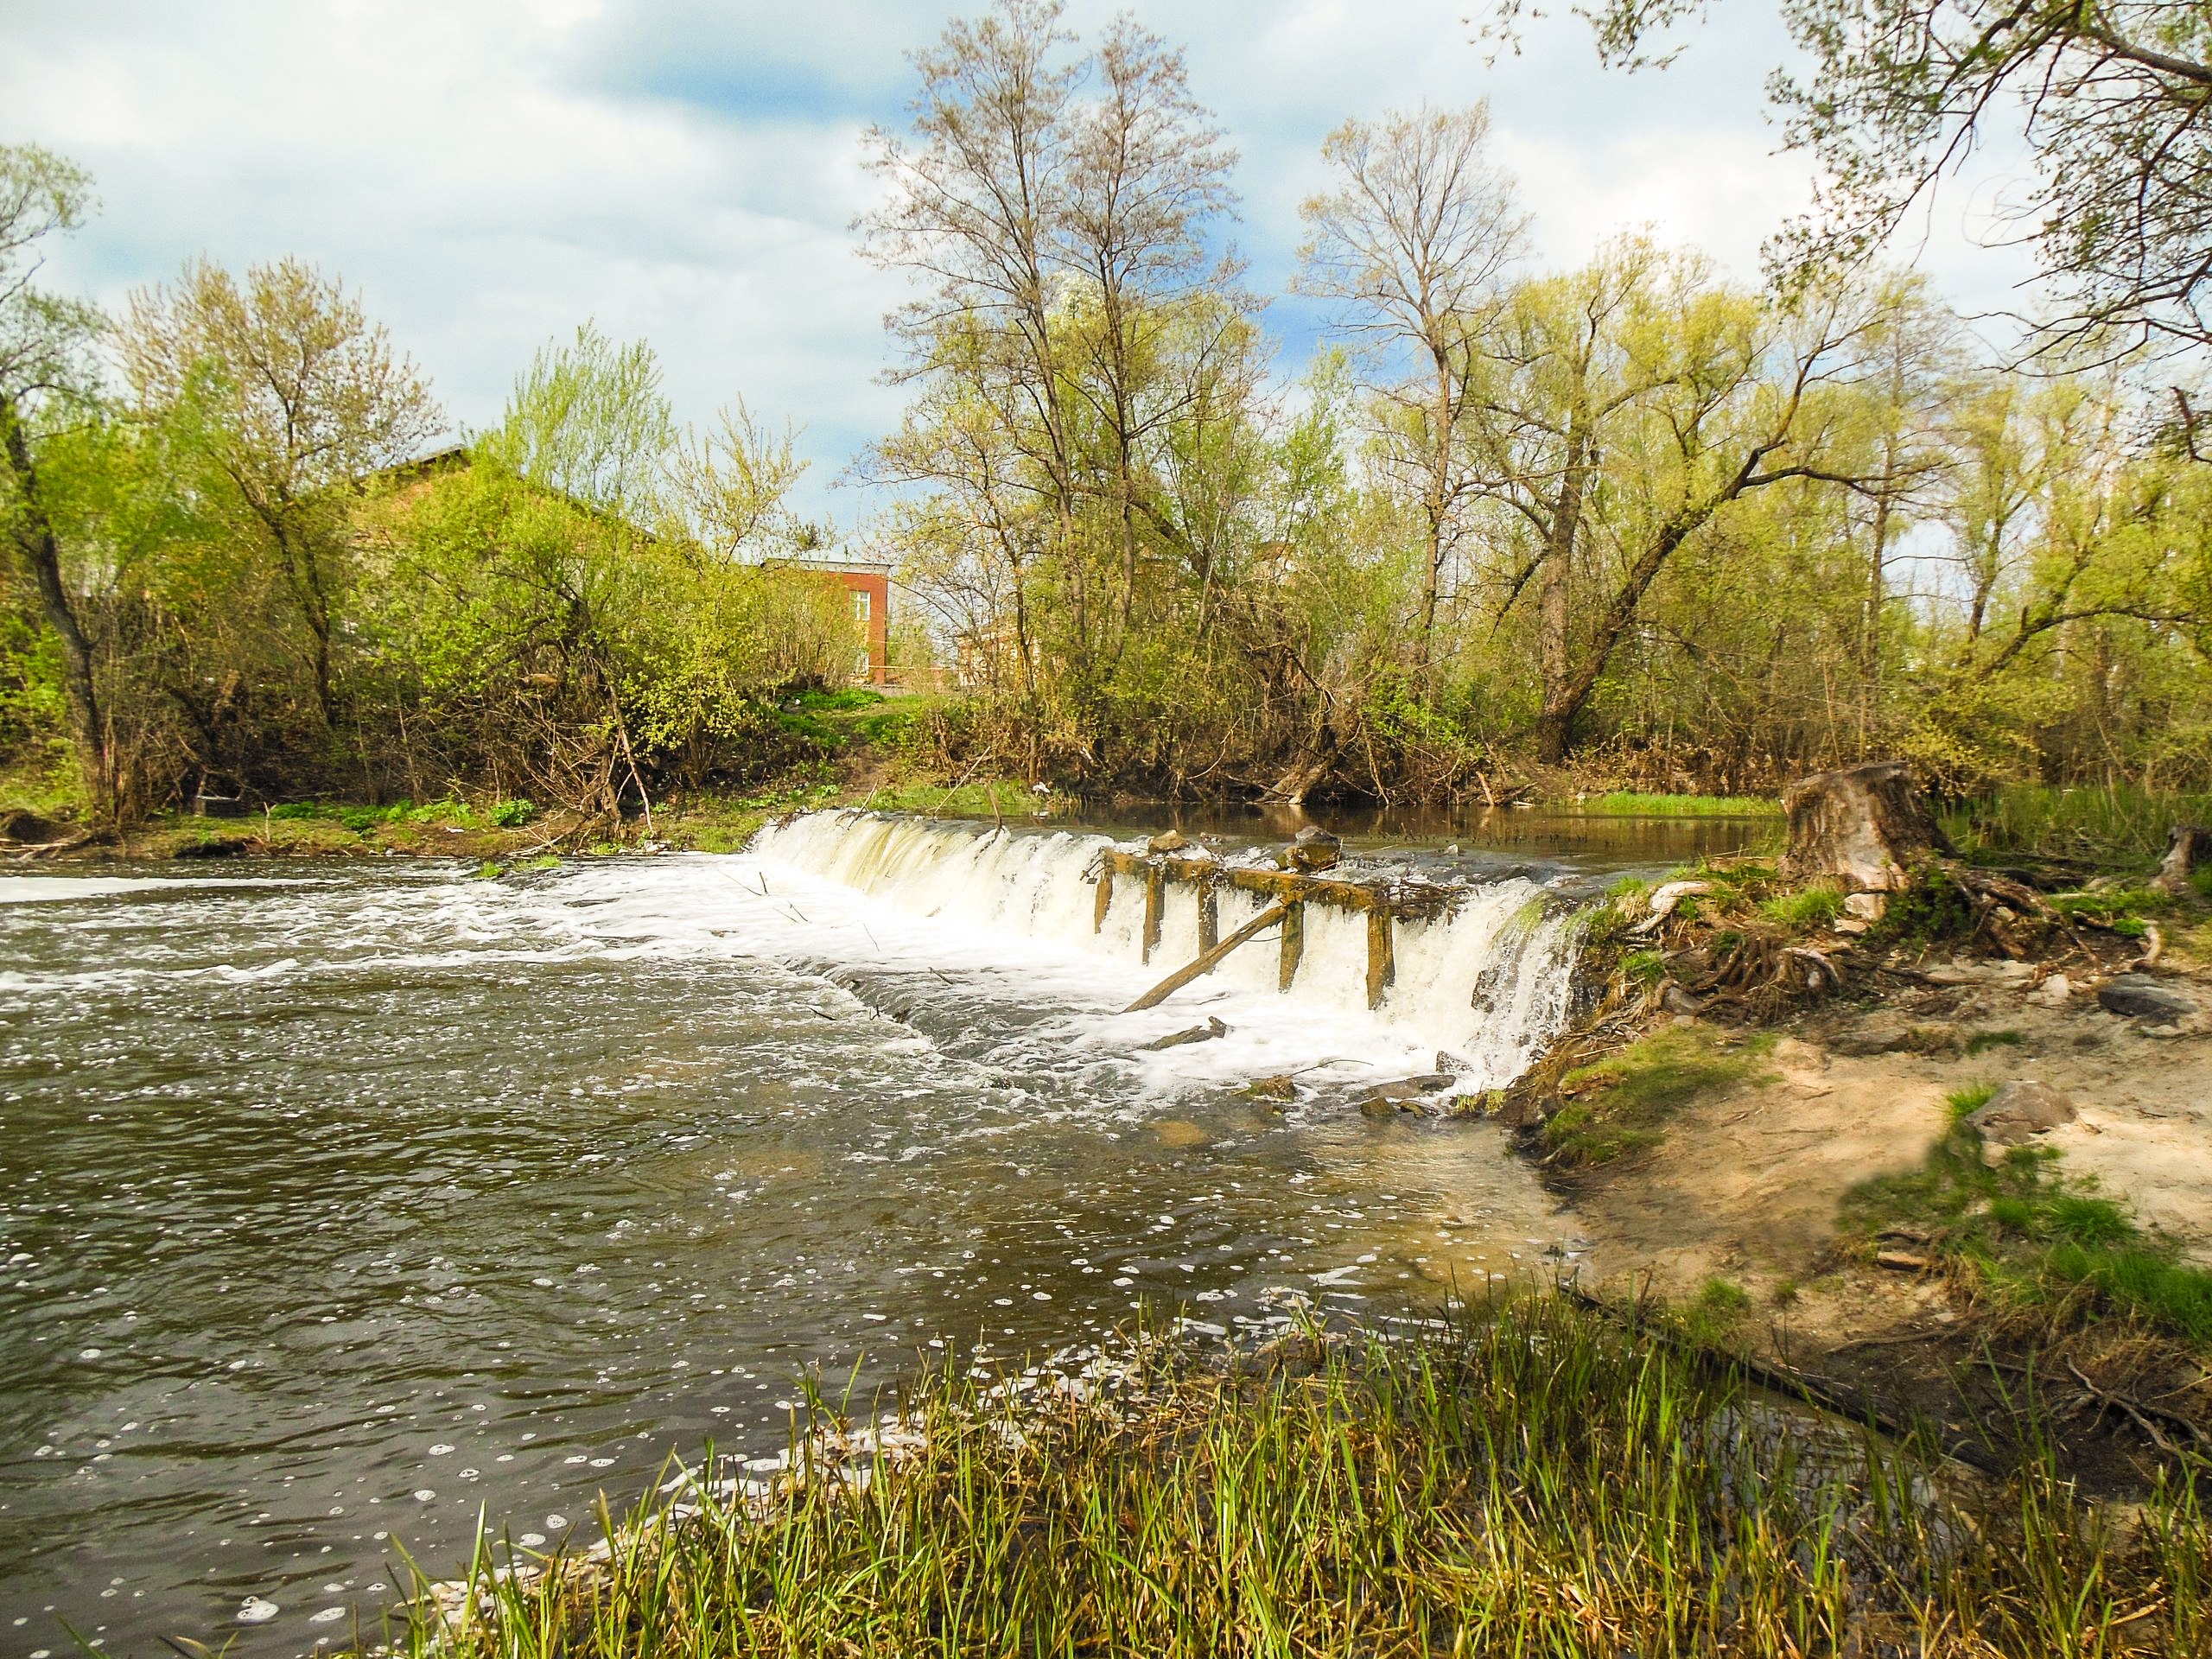
tree, water, body of water, nature reserve, river, water resources, bank, vegetation, watercourse, riparian zone, stream, creek, water feature, wetland, biome, landscape, riparian forest, fluvial landforms of streams, grass, plant, floodplain, grass family, lake, sky, arroyo